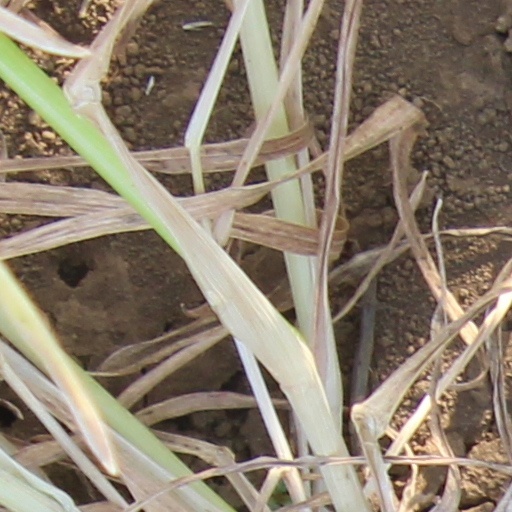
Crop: wheat